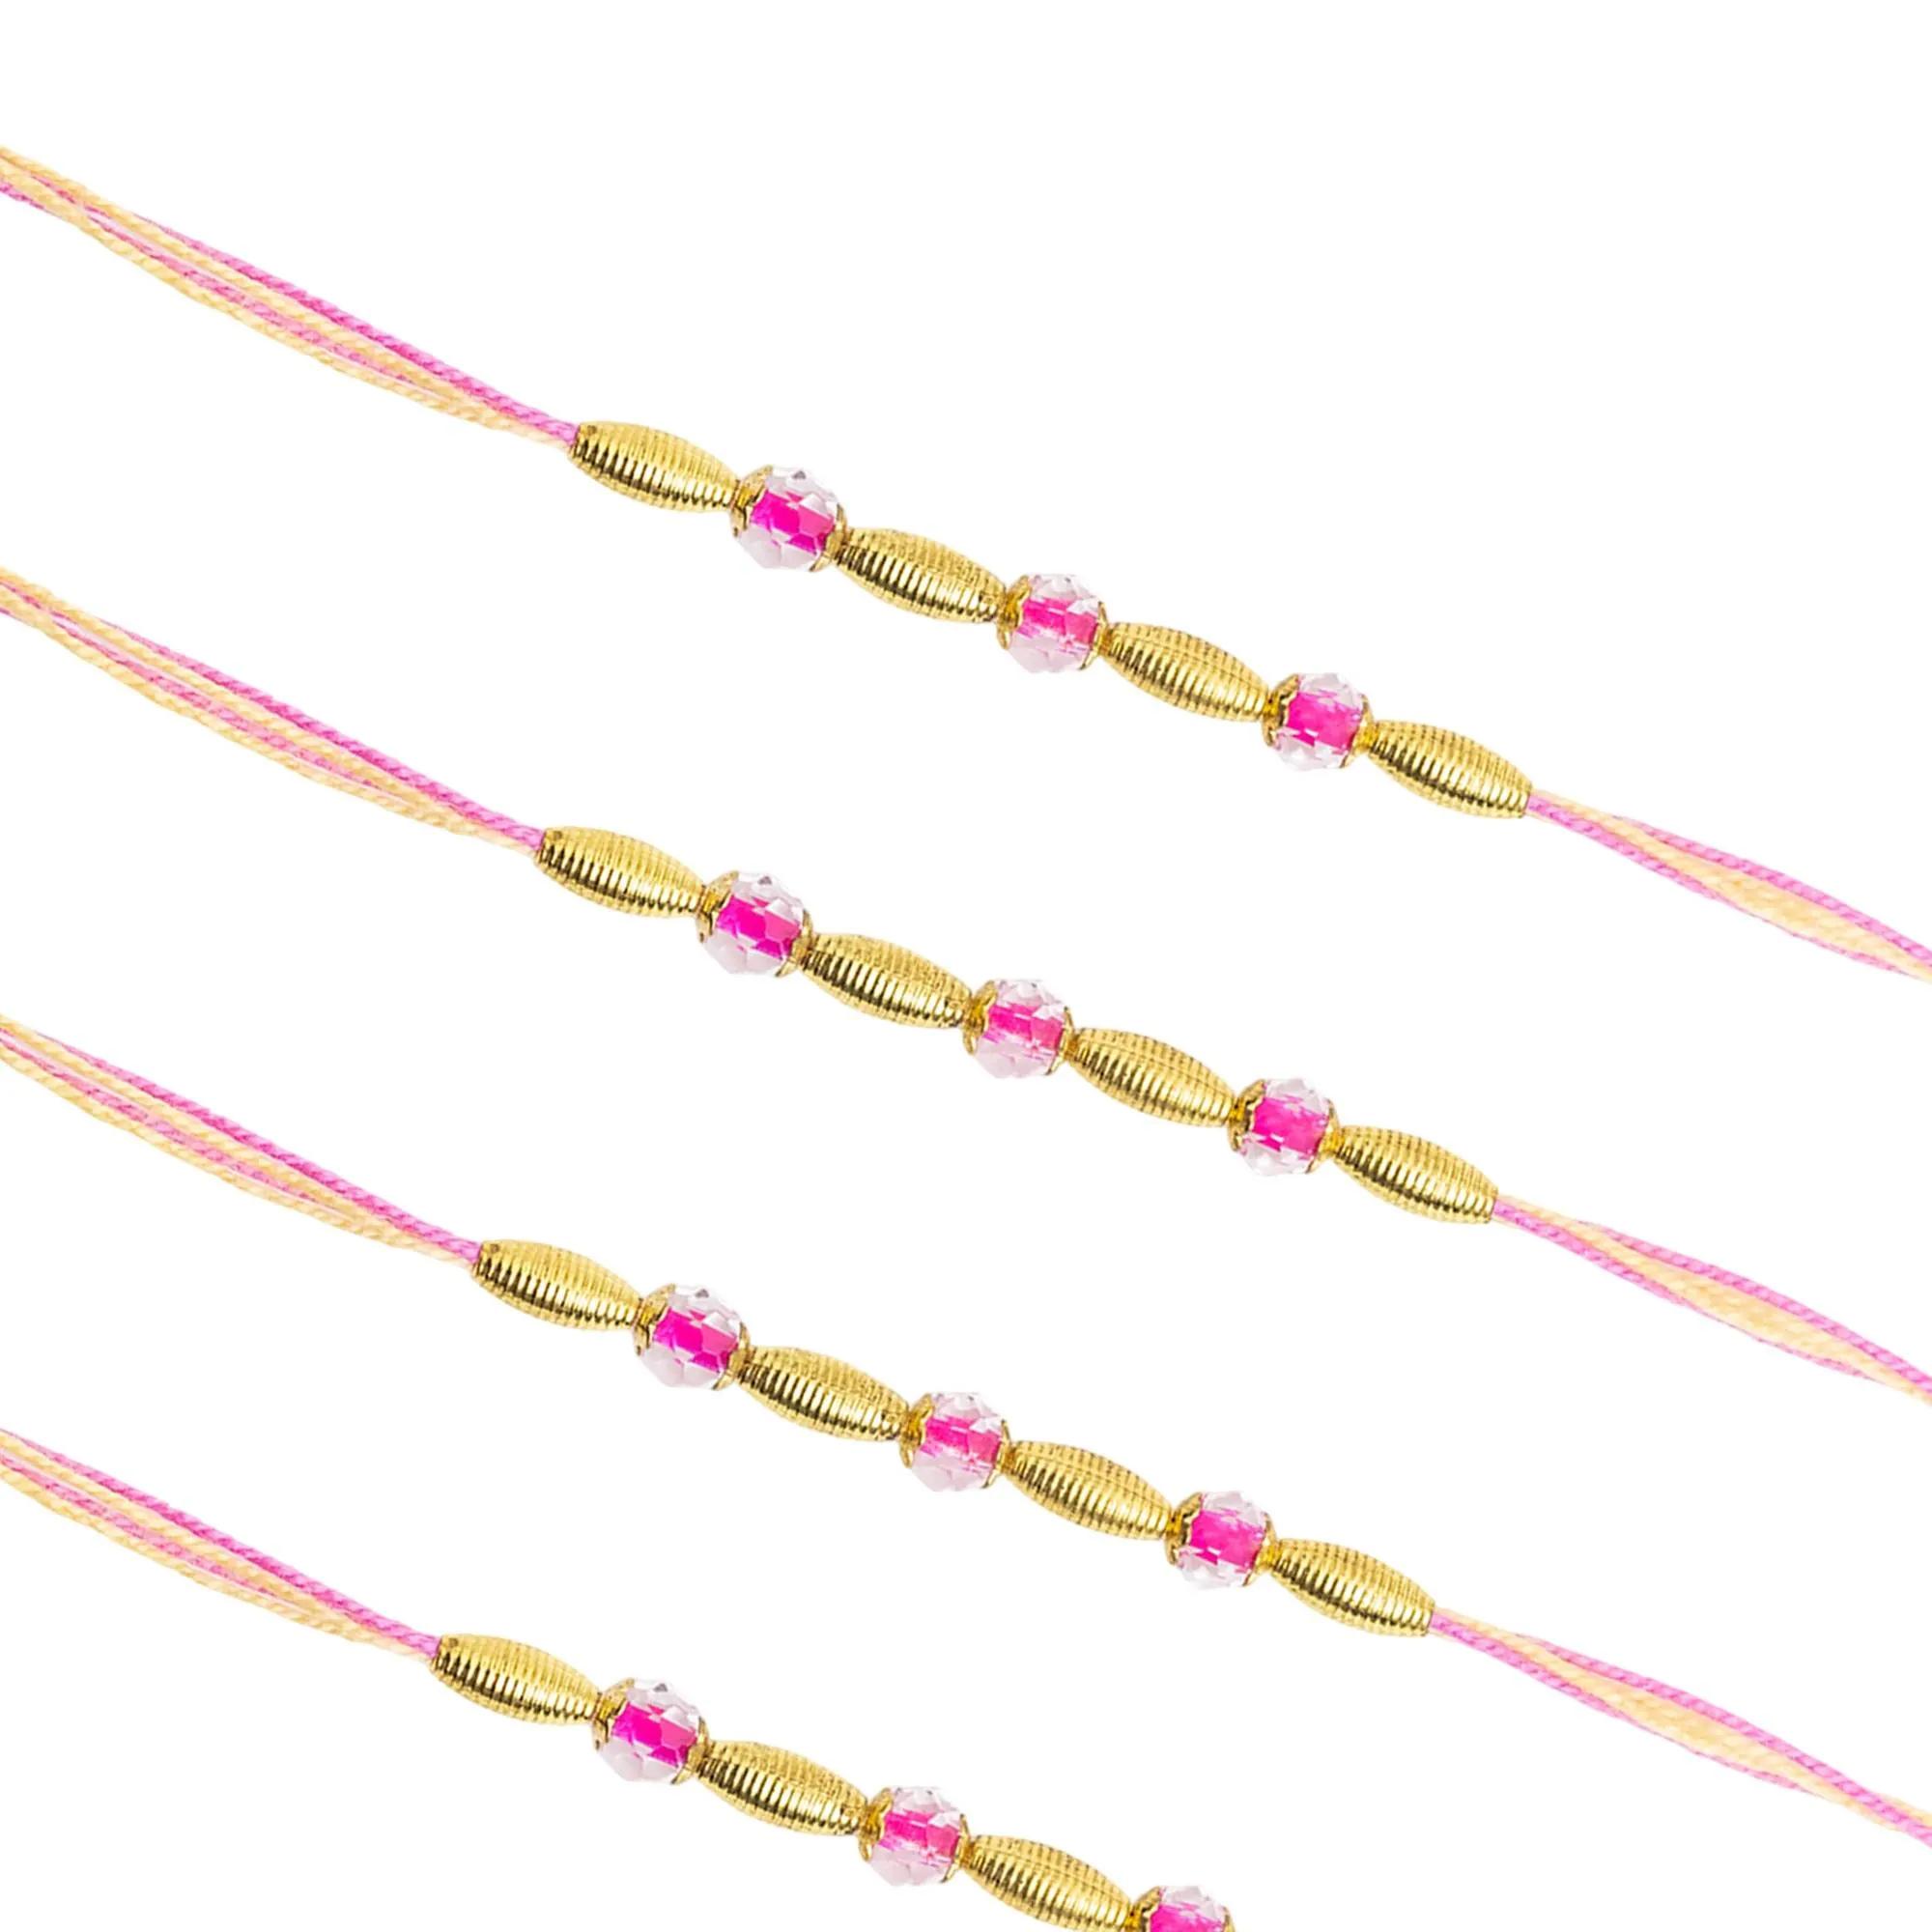
SIMRON New Stylish Gold Design Rakhi for Brother Bhaiya Bhai Rakhi Bracelet| Brother Rakhi Set for Brother Rakhi Gift Pack of 4
Type: Rakhis
Brand: Simron
Price: Rs. 239
SIMRAN JEWELS New Trendy Stylish Gold Design RAKHI UNIQUE LOOK: Our exclusive collection has lovely handcrafted Rakhi to complement the creative and unique look. MADE IN INDIA: All our products are manufactured in India and are exclusively crafted to adorn your persona. Designer rakhi - a touch of modernity into the traditional and sacred thread of rakhi. The rakhi thread is introduced for the celebration of the festival of rakhi that is also known as Raksha Bandhan. Rakhi is the festival of expressing feelings of love. Thus what can be better than expressing it to your loving brother by bringing a designer rakhi for him this year. Gift your brother this wonderful and fabulous looking rakhi this Raksha Bandhan and express your love in the most amazing way.﻿
Features: Send Love to Your Brother via Our Store acknowledge your love for Your Brother by sending this beautiful RAKHI with a Promise that your bond with him will grow stronger with each passing moment,Vocal For Local | Made in India Handmade Rakhis - High Quality Material Used. The designer patterns in the aesthetic style with shimmering glimpse highlights the true beauty of this traditional thread,Special Rakhi For The very special occasion to celebrate the undying bond of love between a brother and a sister
Included: 4N-Rakhi-1N-Kumkum-&-Chawal,1N-Rakhi-Card